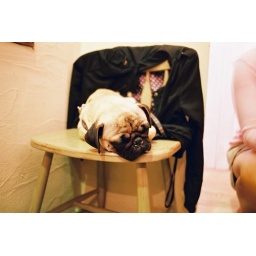
the boring dog in the little dress shop.